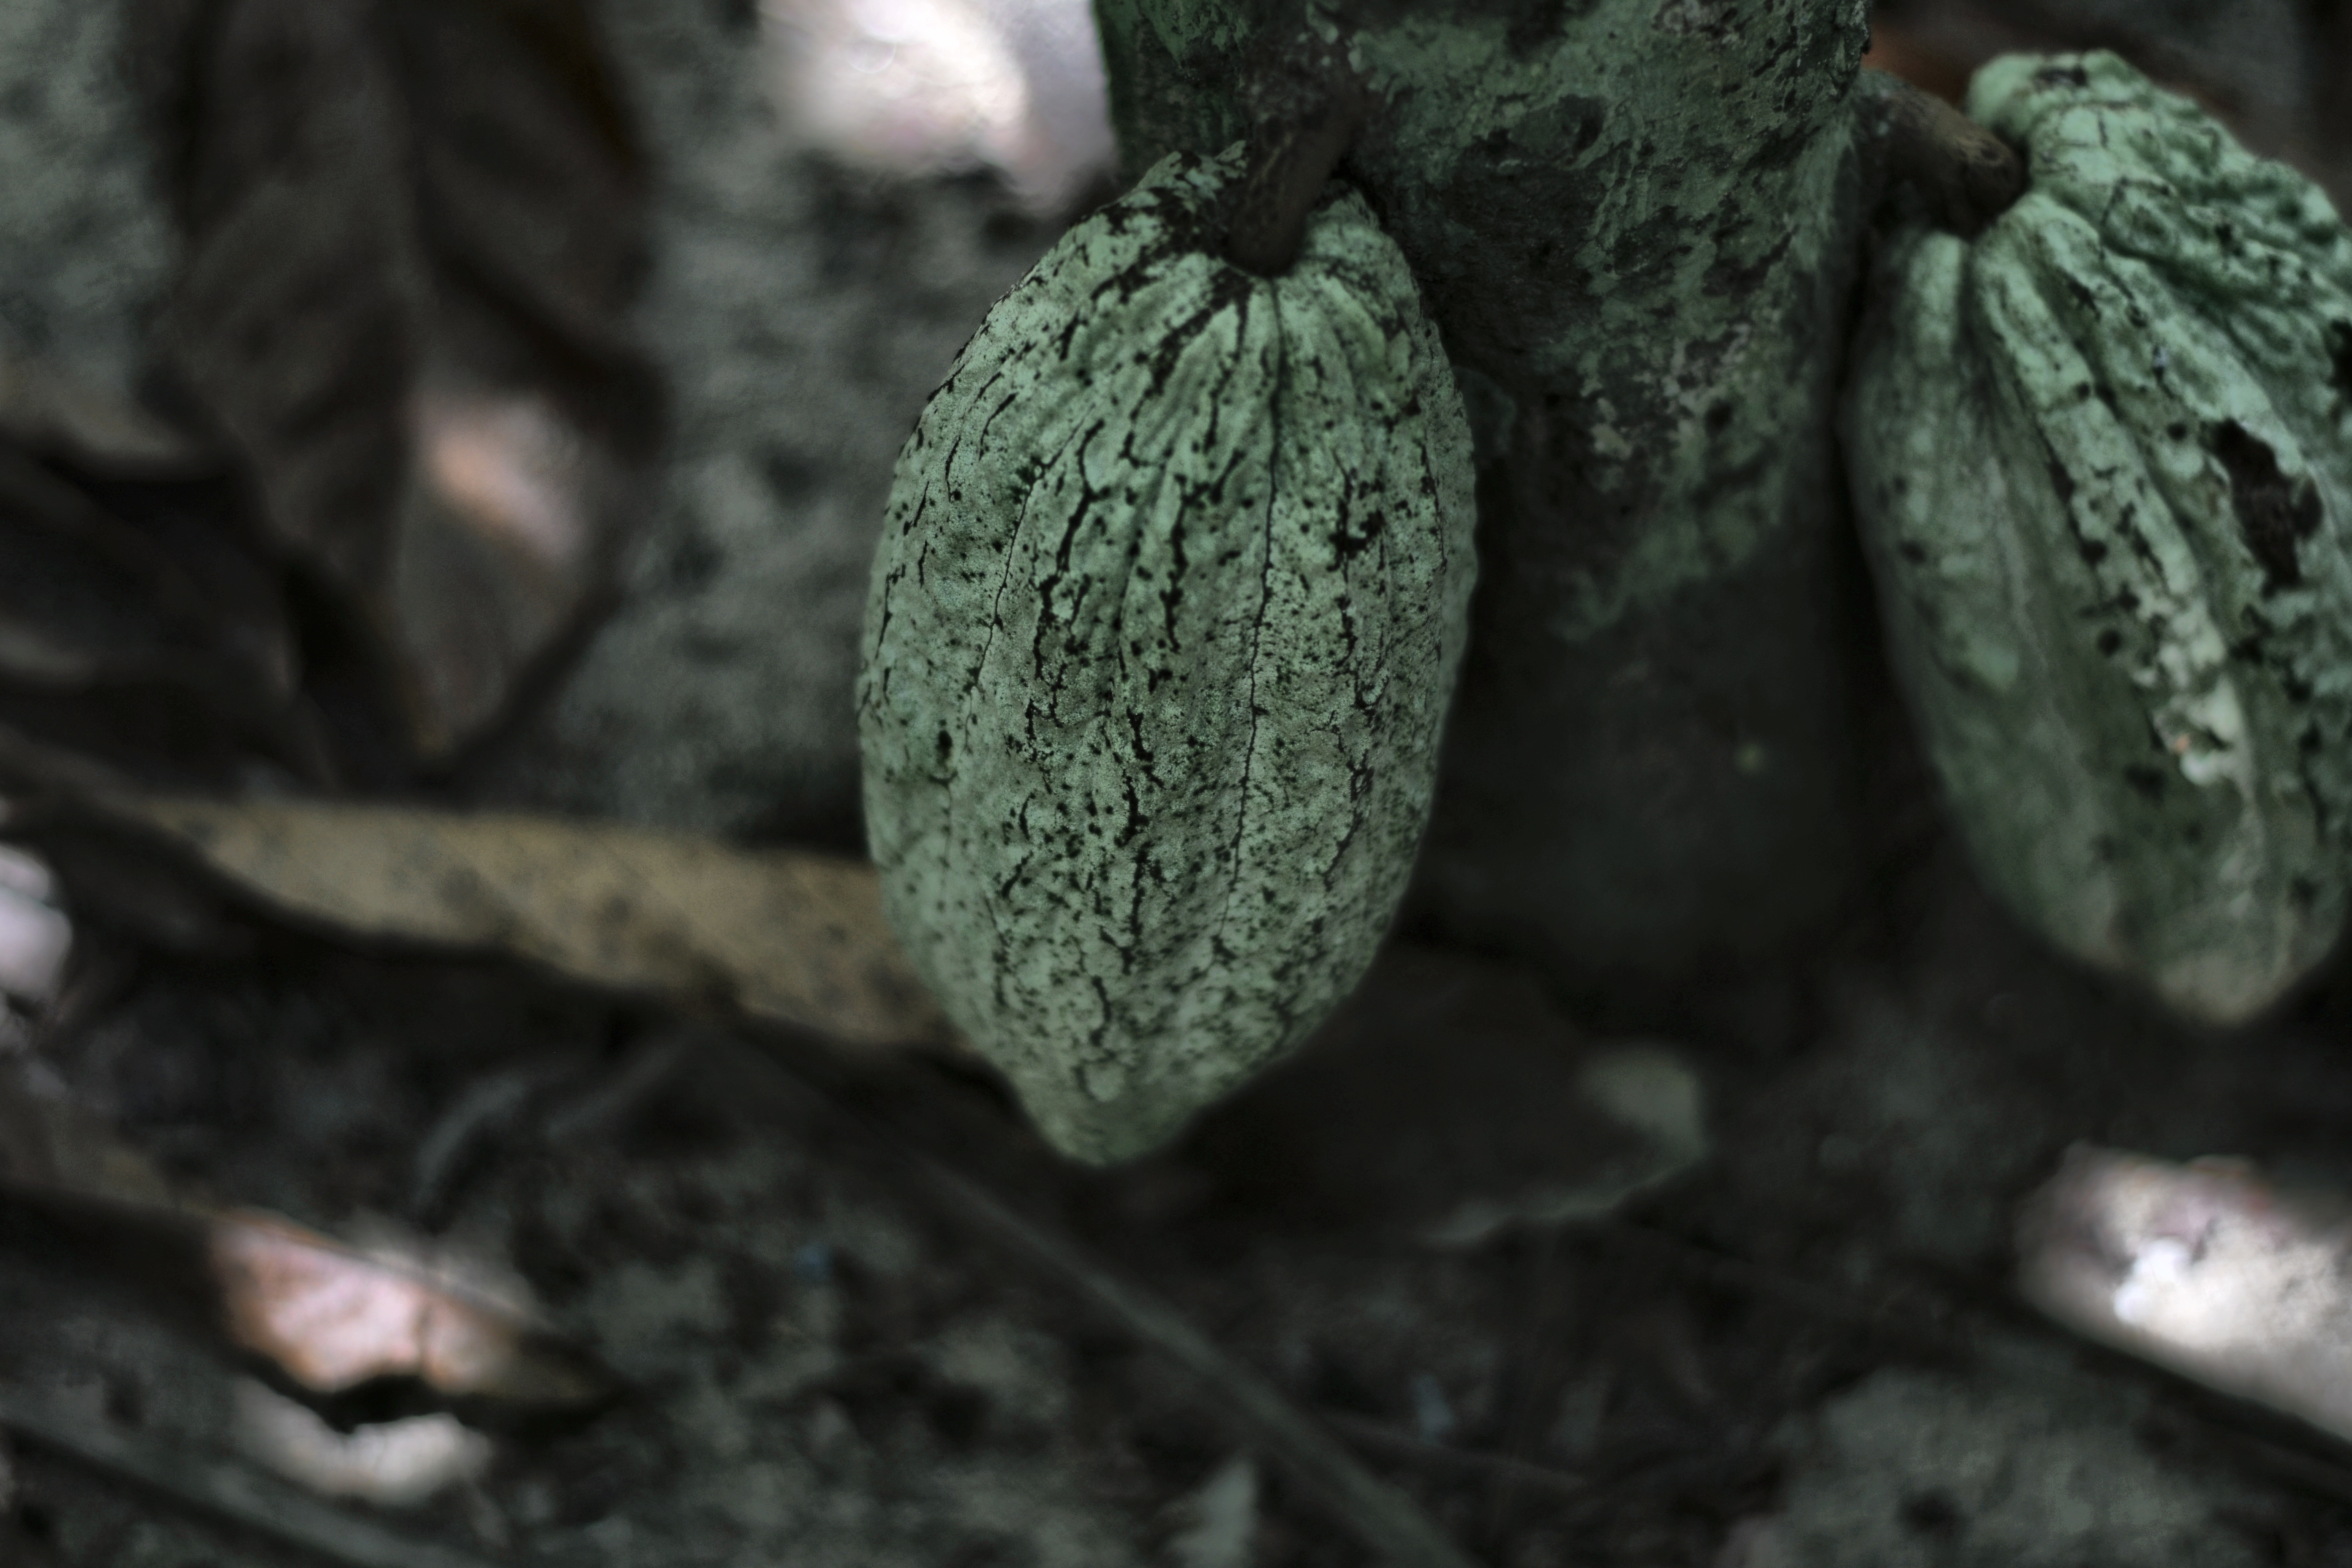
Maturity: unmature
Variety: Guiana